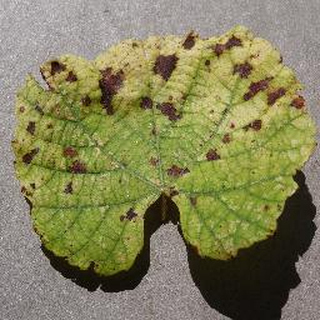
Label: grape_leaf_blight